Jiri plain

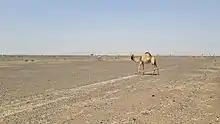
A hobbled camel grazing on the Jiri Plain near Mleiha in Sharjah, UAE.

The plain, together with that of Dhaid and Madam, contains some of the most fertile and productive land in the UAE.